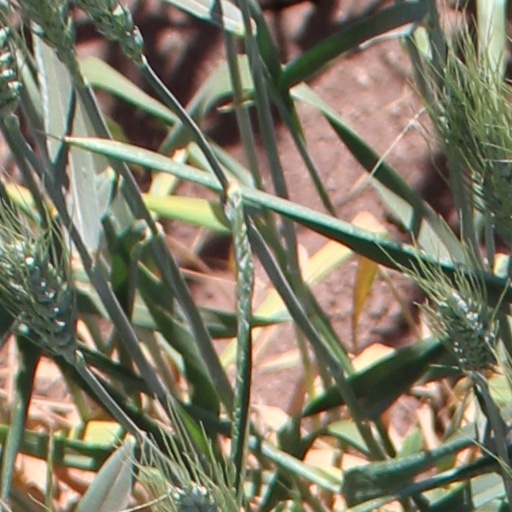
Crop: wheat